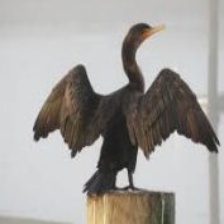
Species: DOUBLE BRESTED CORMARANT
Scientific name: PHALACROCORAX AURITUS